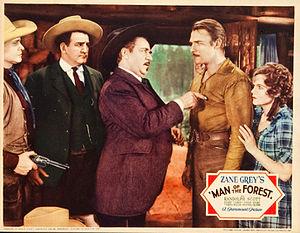
Man of the Forest est un western américain réalisé par Henry Hathaway, sorti en 1933.